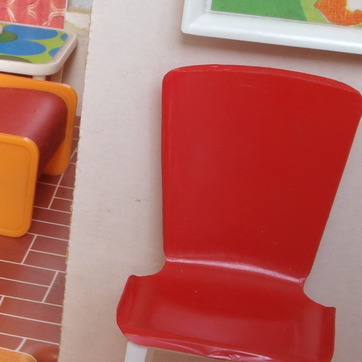
Material: plastic